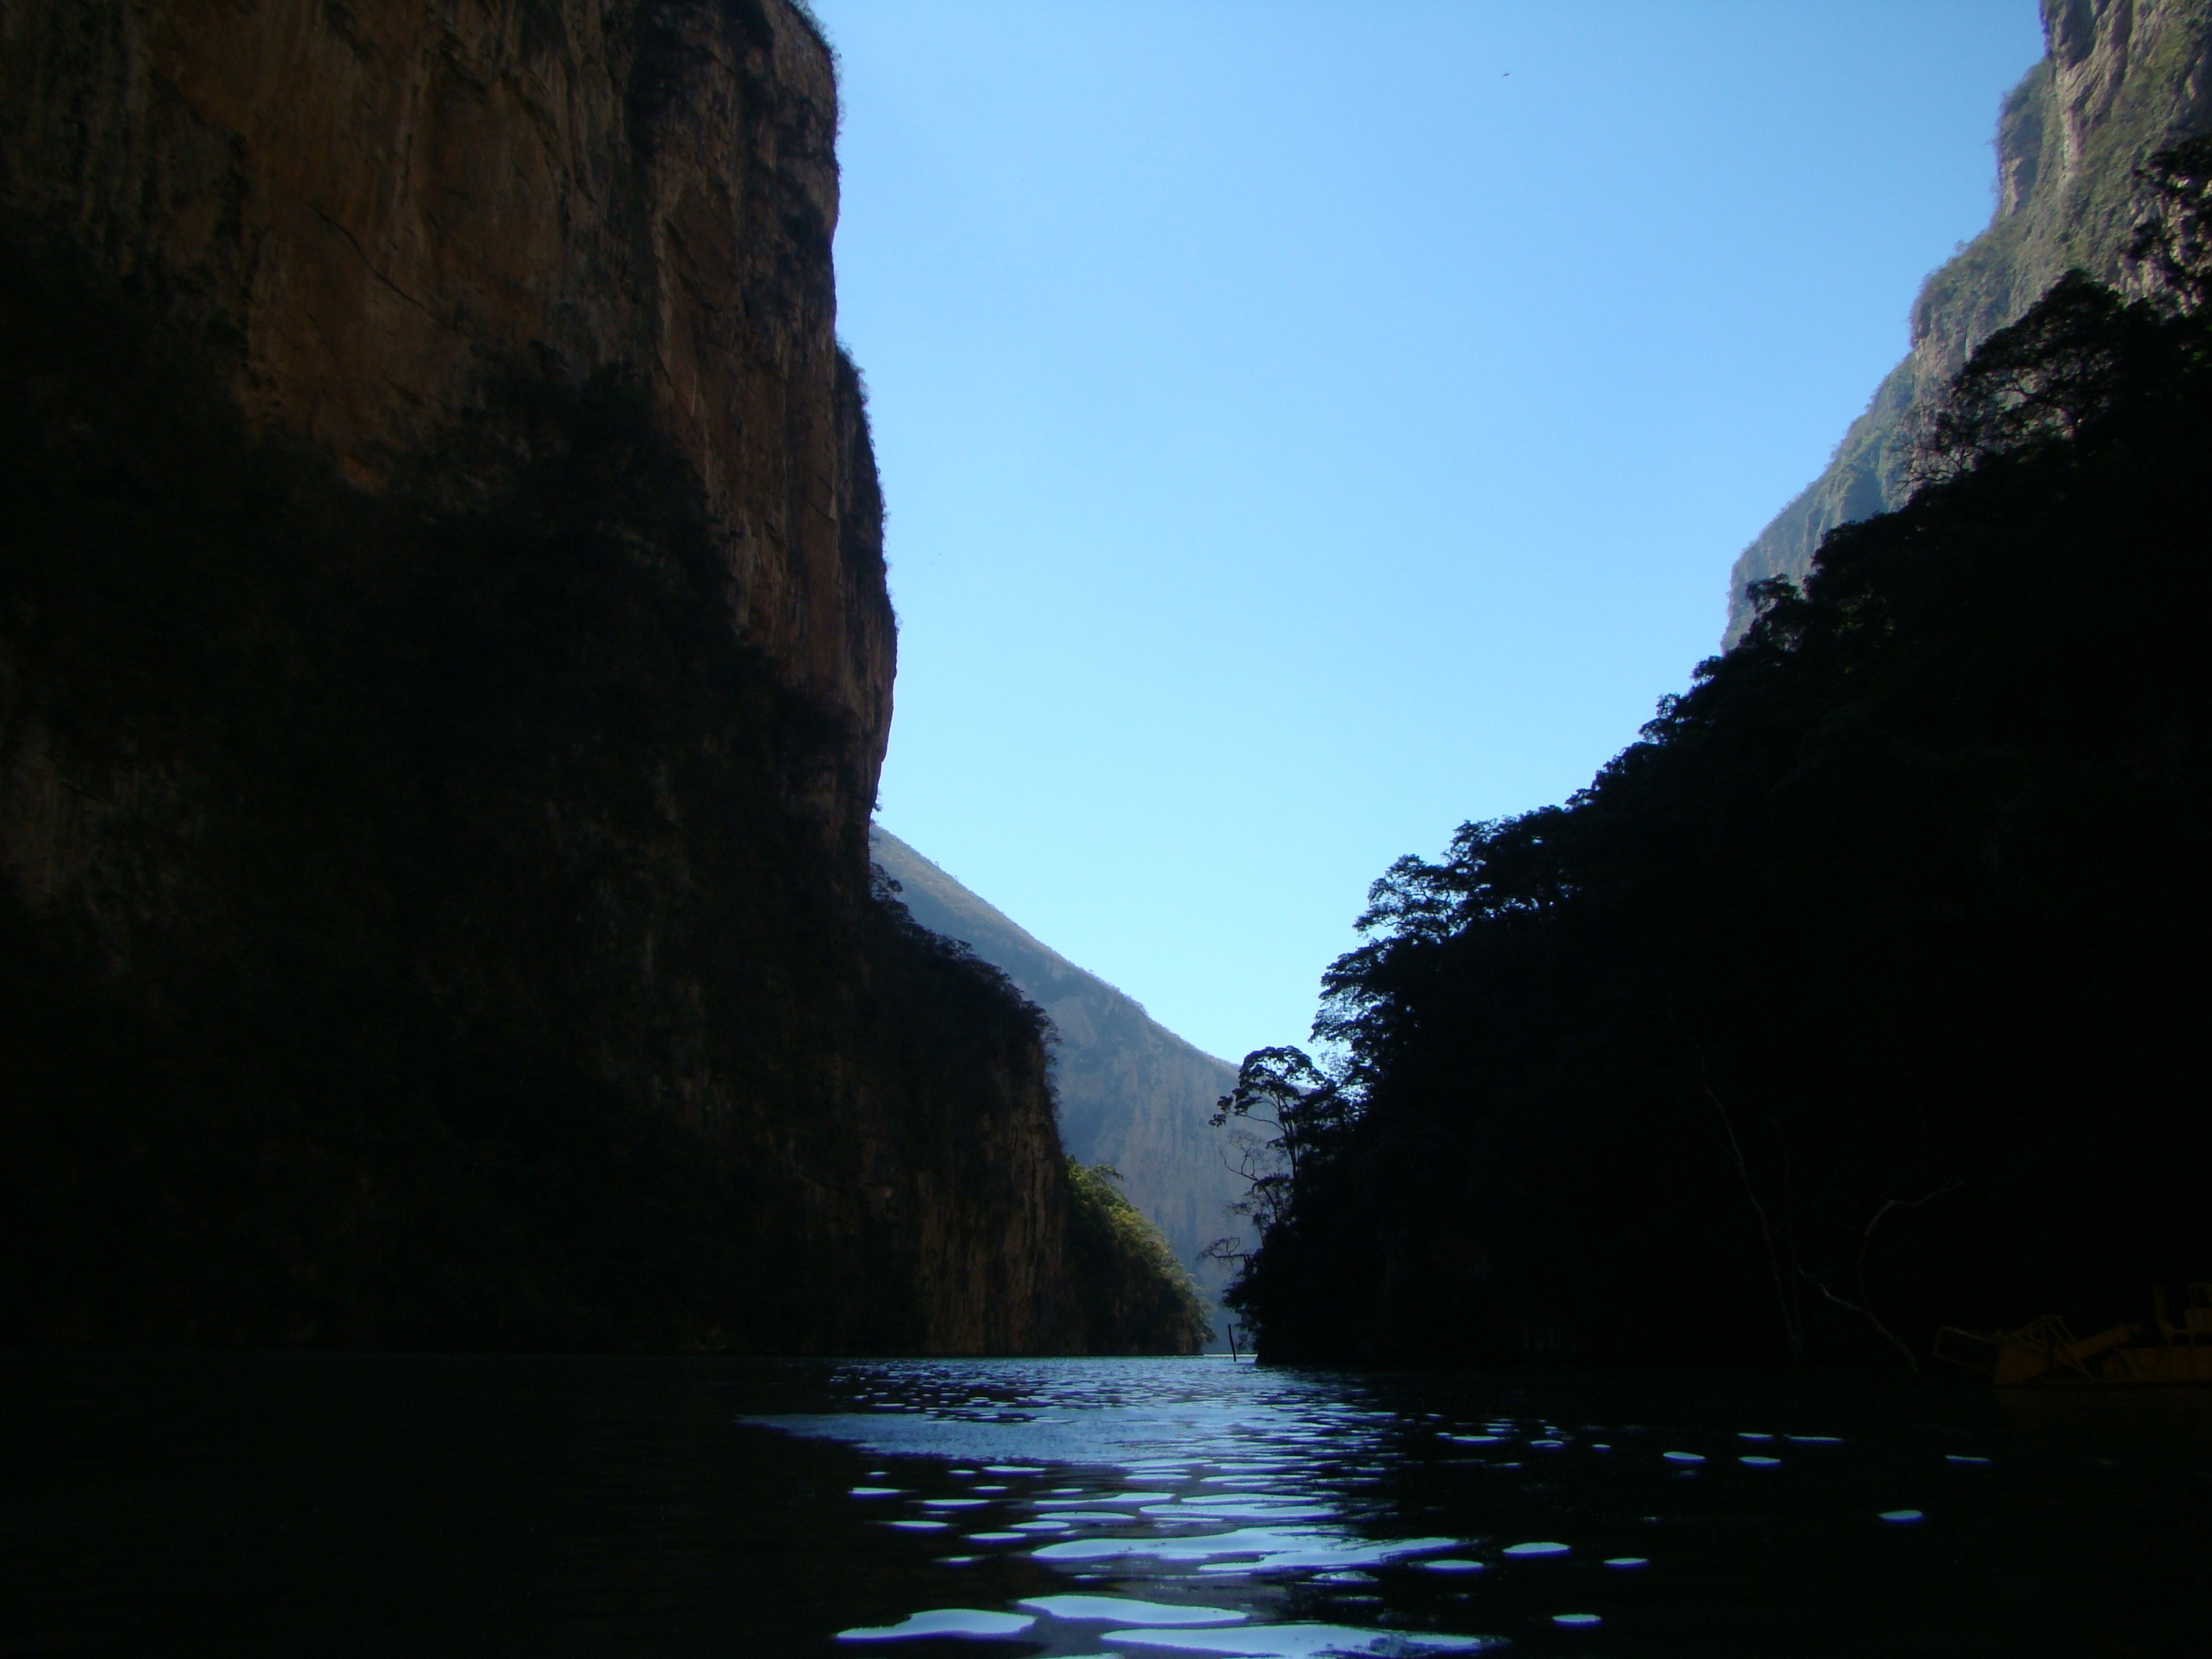
sea, coast, water, rock, creek, mountain, river, formation, cliff, stream, bay, fjord, canyon, terrain, wadi, landform, sea cave, geographical feature